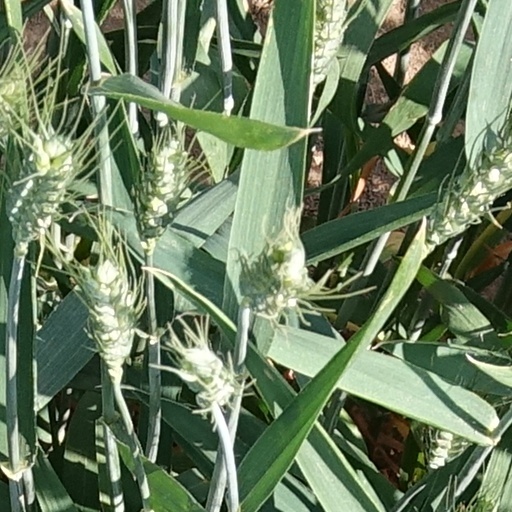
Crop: wheat